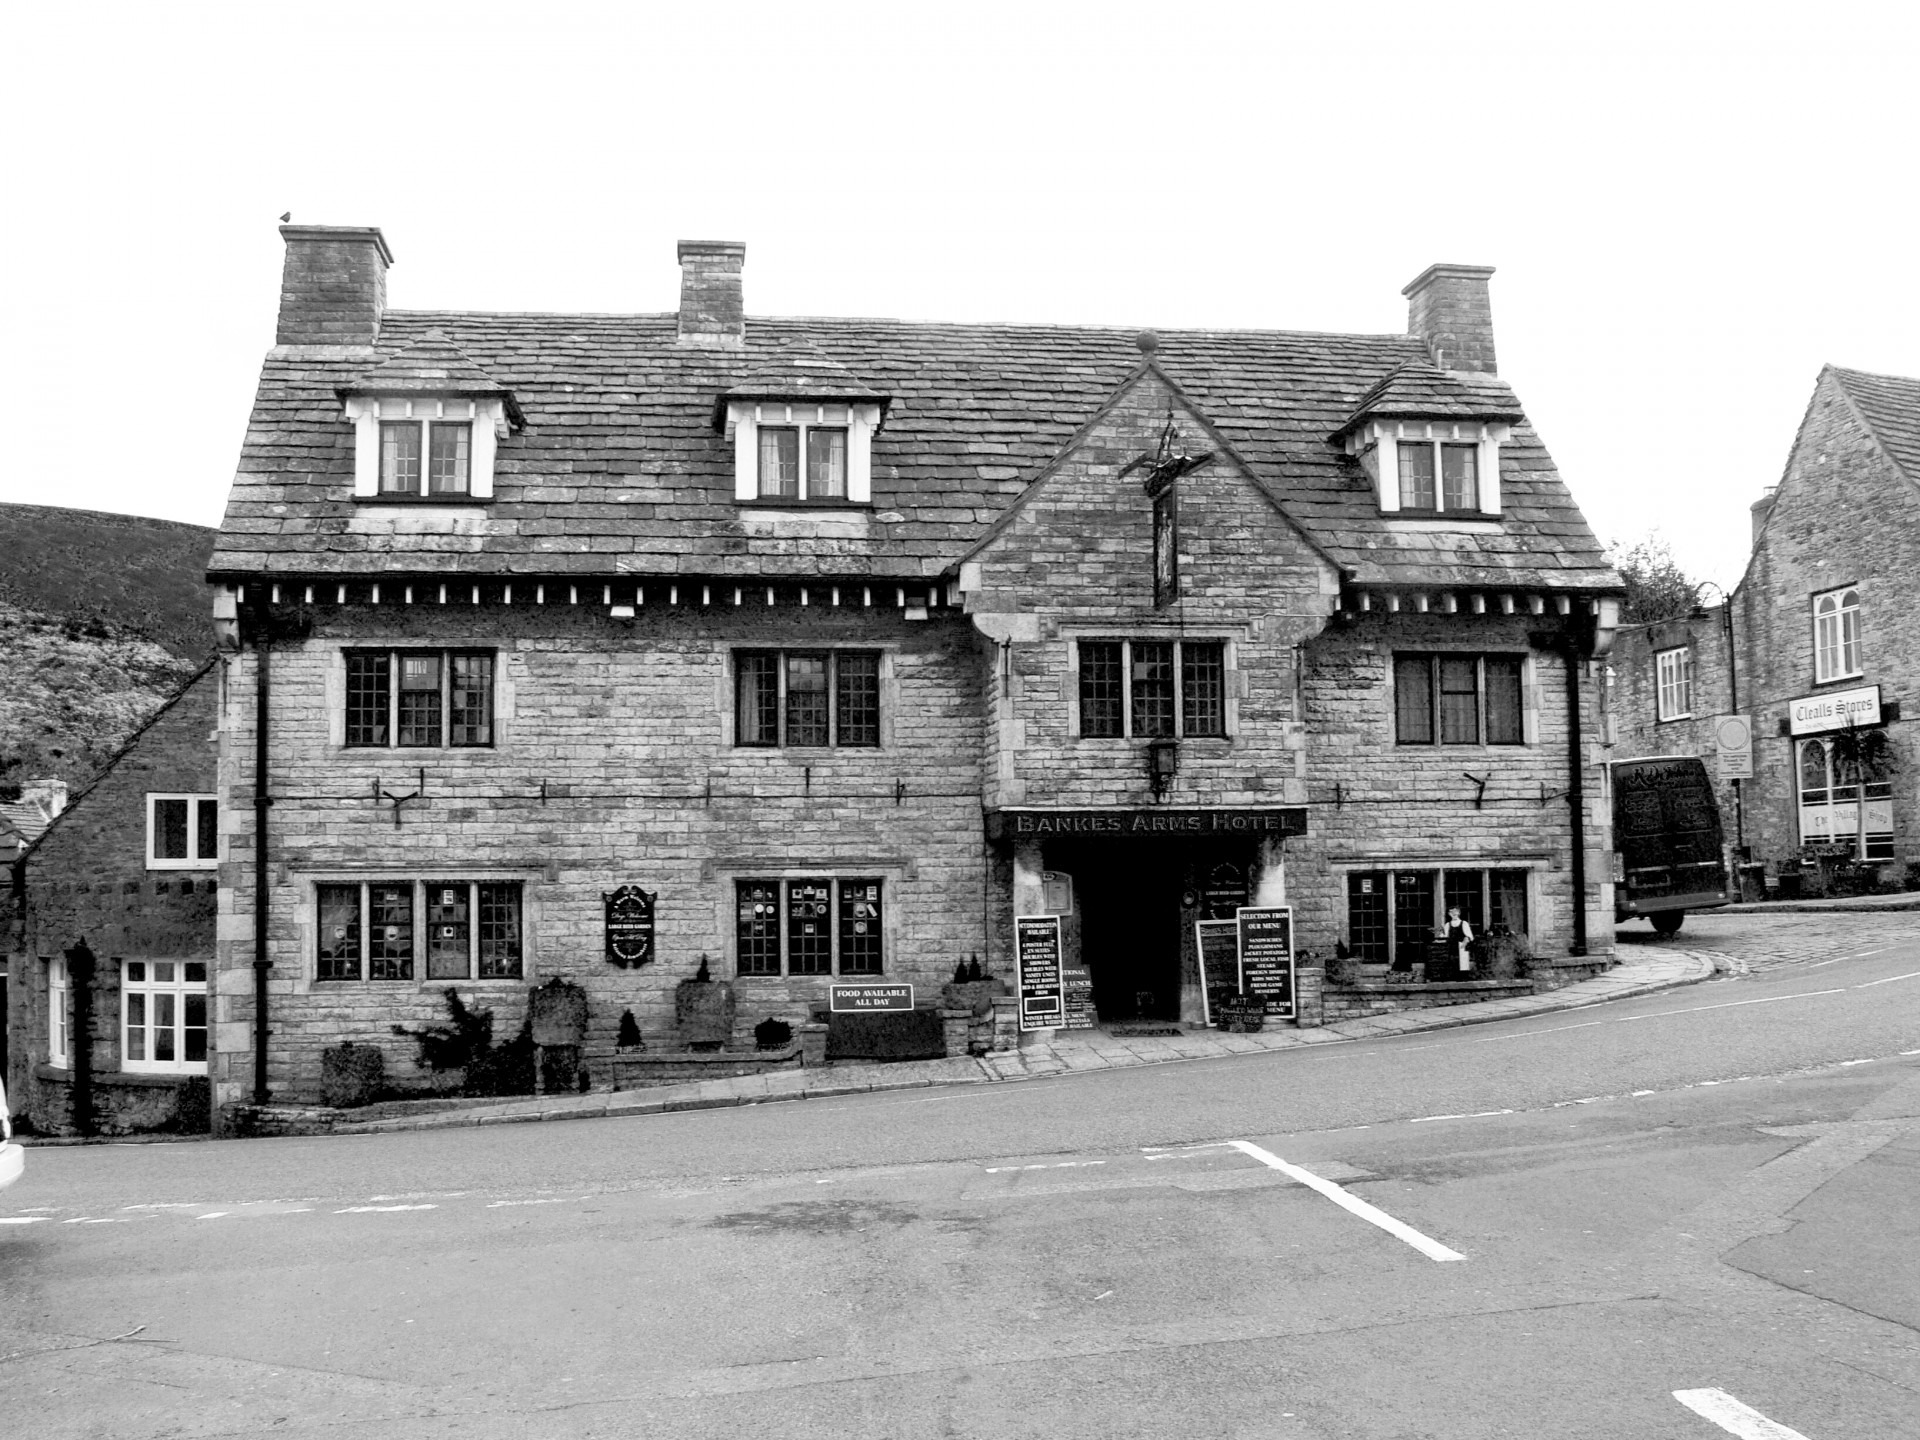
black and white, architecture, road, street, house, town, roof, building, old, home, stone, village, suburb, cottage, facade, property, monochrome, deserted, medieval, infrastructure, houses, history, historical, estate, quiet, chimneys, corfe, neighbourhood, monochrome photography, residential area